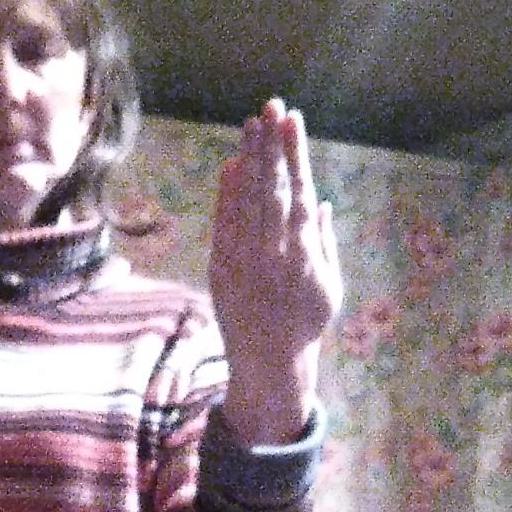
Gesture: stop_inverted